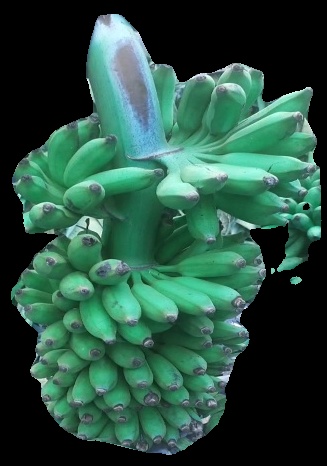
Variety: elakki-bale
Grade: grade1